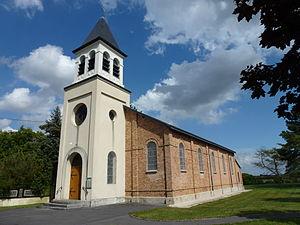
Lucquy est une commune française, située dans le département des Ardennes en région Grand Est.